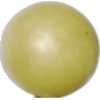
Label: Grape White 2